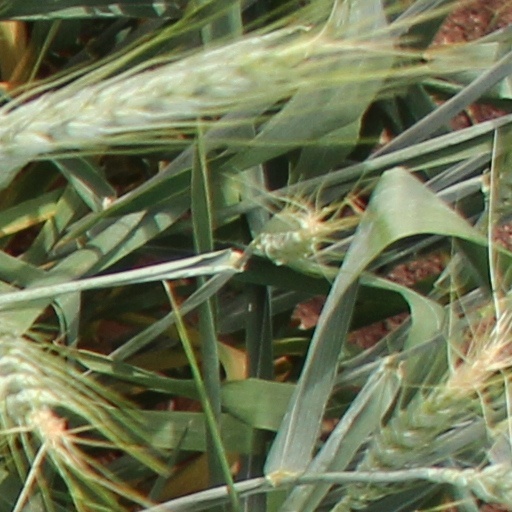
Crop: wheat